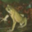
Label: frog